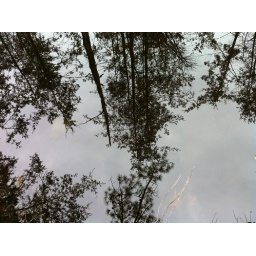
A white sky makes these reflections of trees in the water somewhat abstract.